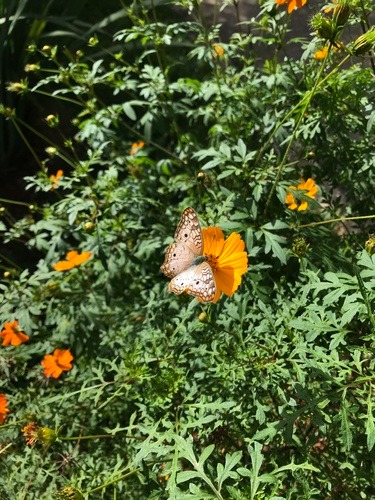
Scientific name: Anartia jatrophae
Common name: White peacock
Family: Nymphalidae
Order: Lepidoptera
Pollinator type: Primary pollinator
Habitat: Gardens, parks, and open areas
Geographic range: Southern United States to Argentina
Conservation status: Least Concern